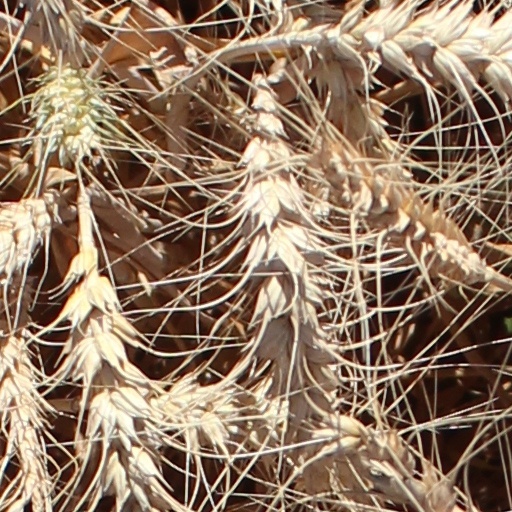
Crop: wheat